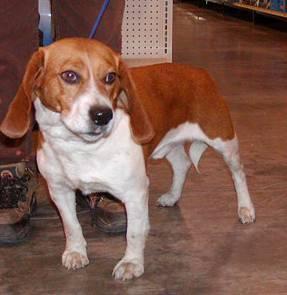
dog